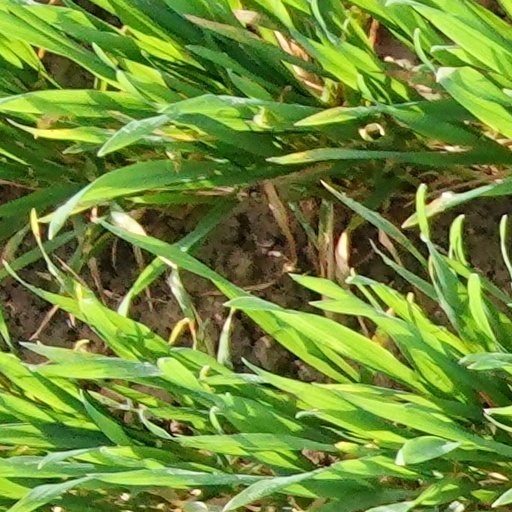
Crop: wheat